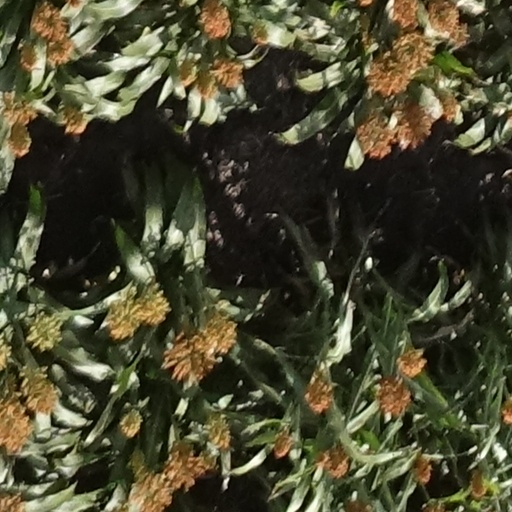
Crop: sorghum